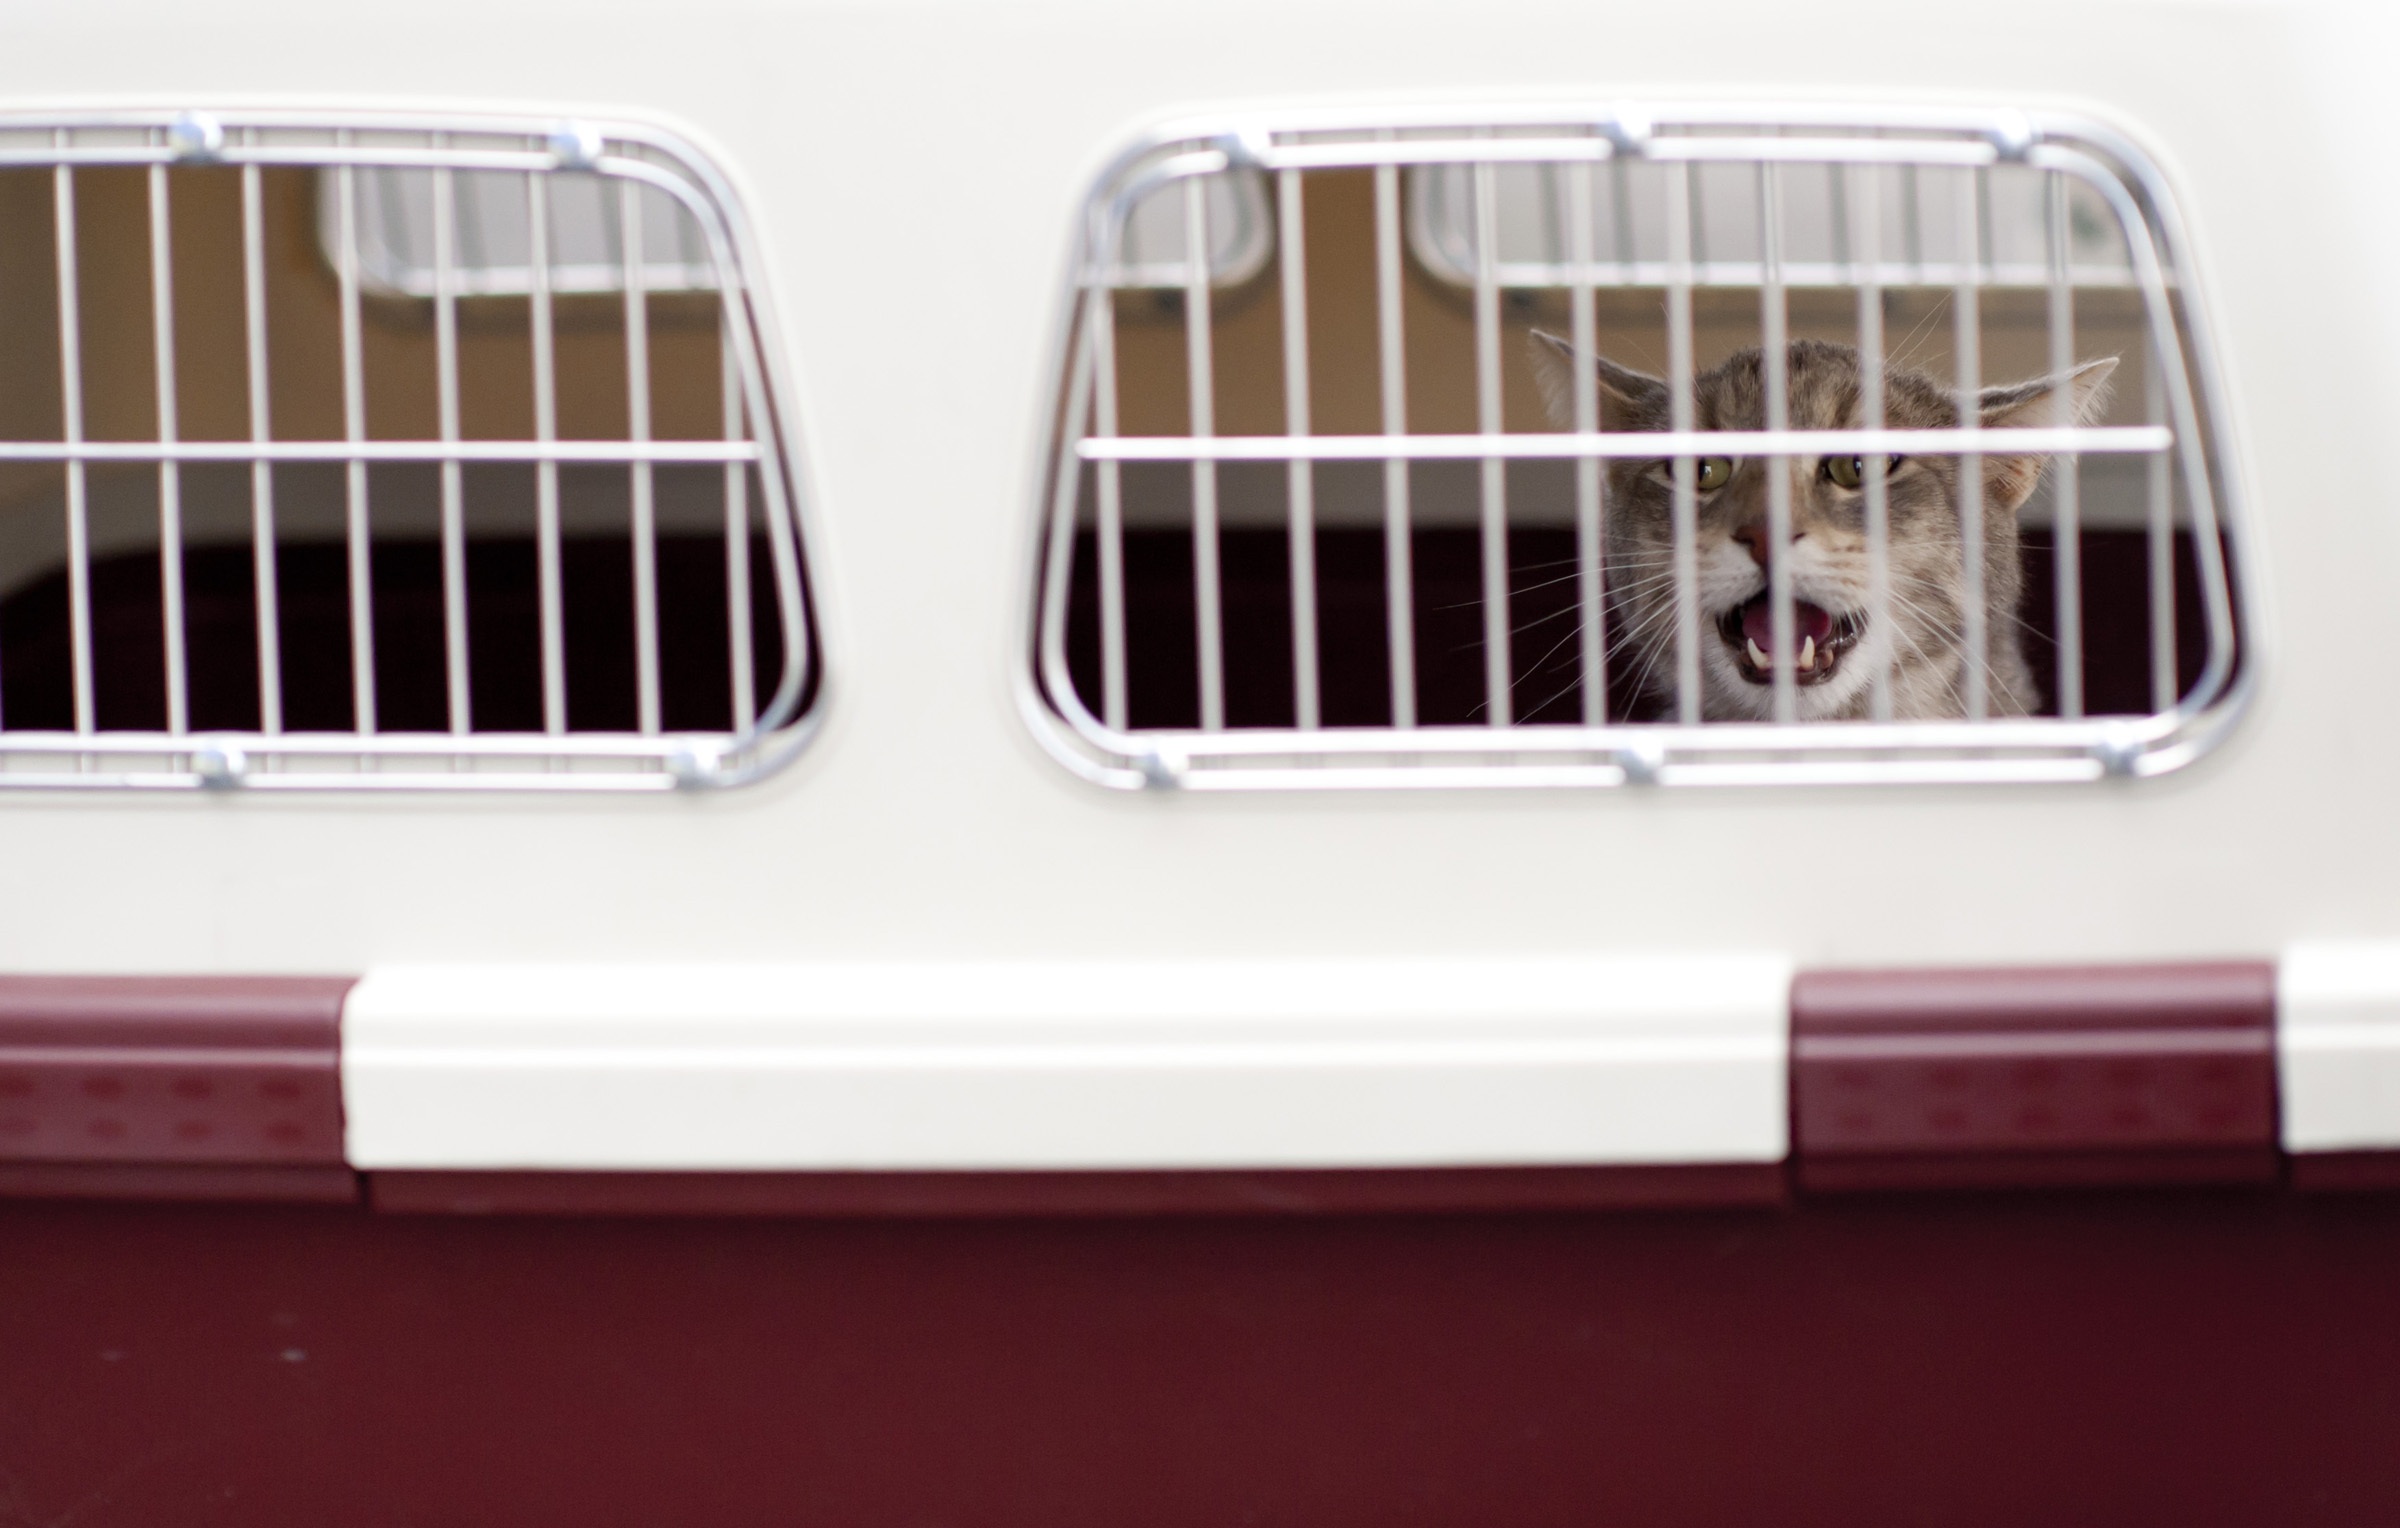
plane, aircraft, transport, pet, cat, cage, shipment, crate, product, cargo, kennel, loading, automotive exterior, dog crate